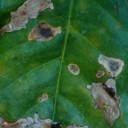
Label: Miner